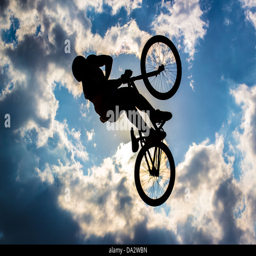
silhouette of a cyclist flying in background the sun and blue sky with clouds